Louis Nye

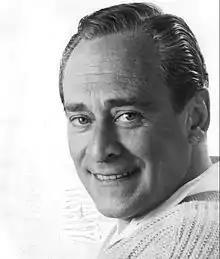
Nye in 1966

Louis Nye (May 1, 1913 – October 9, 2005) was an American comedic actor. He was an entertainer to the troops during World War II and is best known for his work on multiple television, film and radio programs.